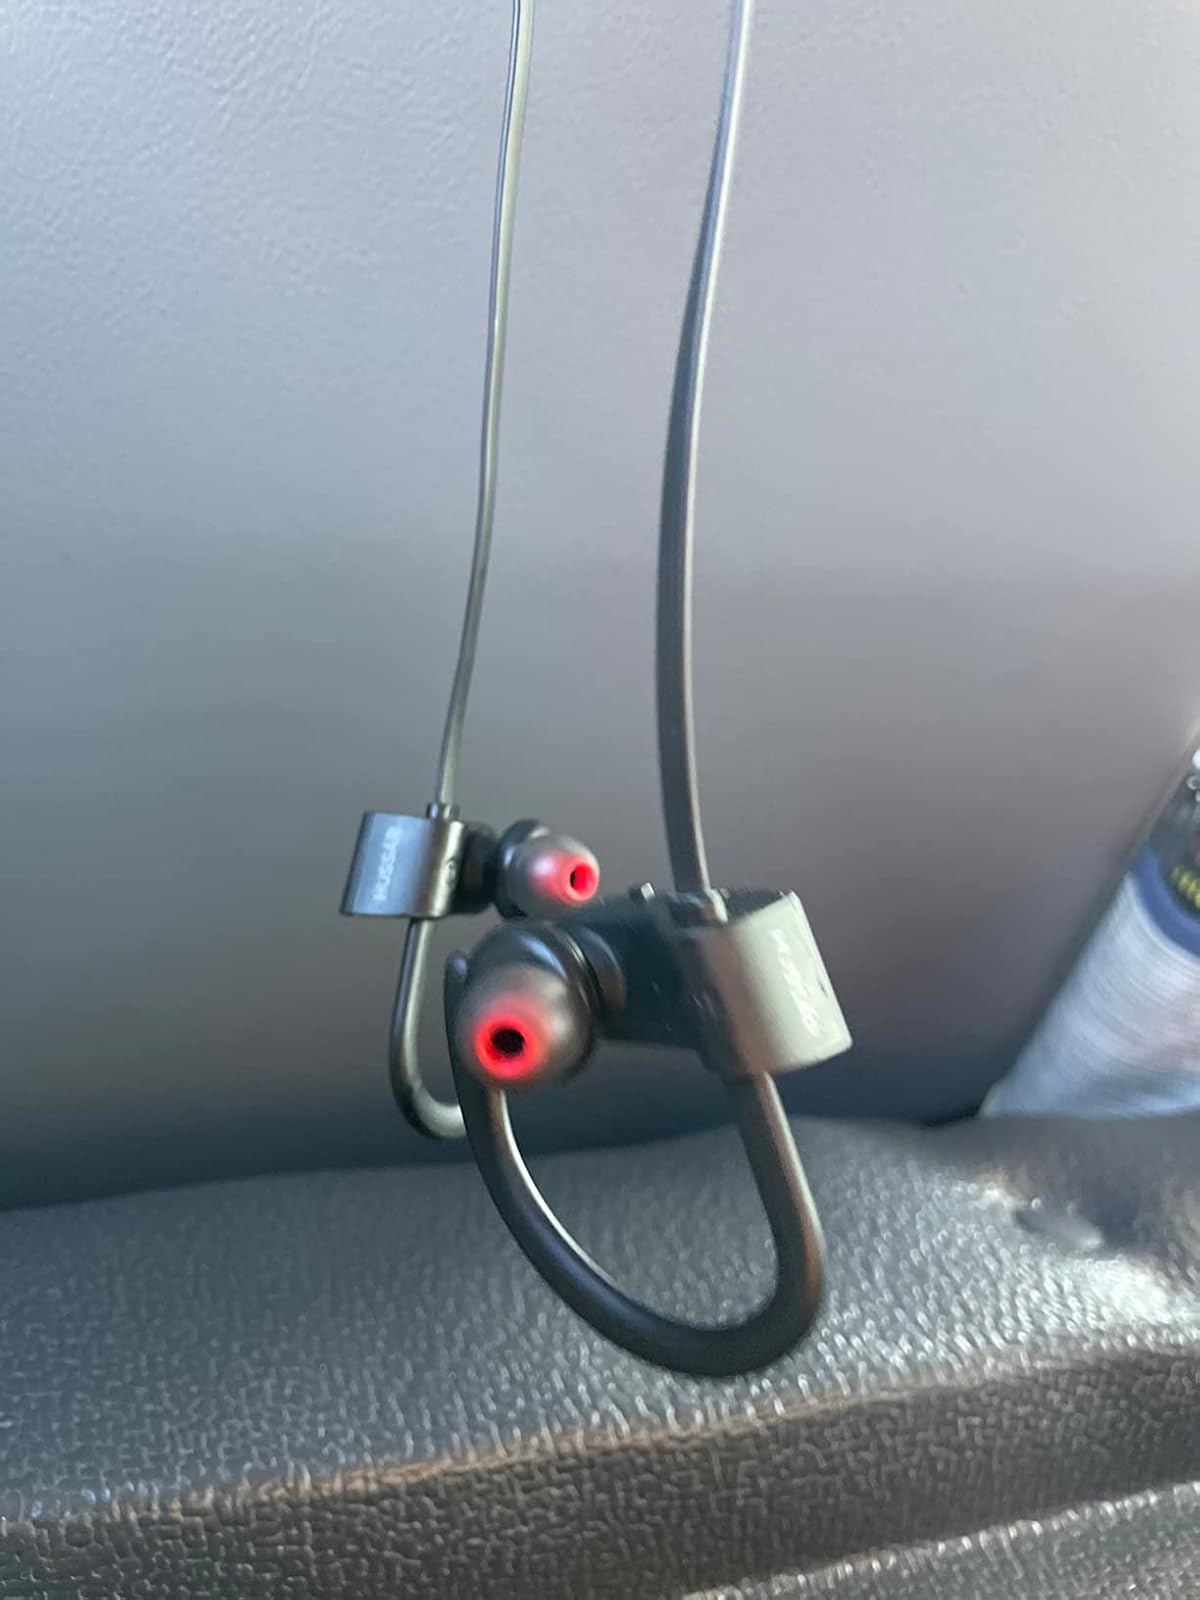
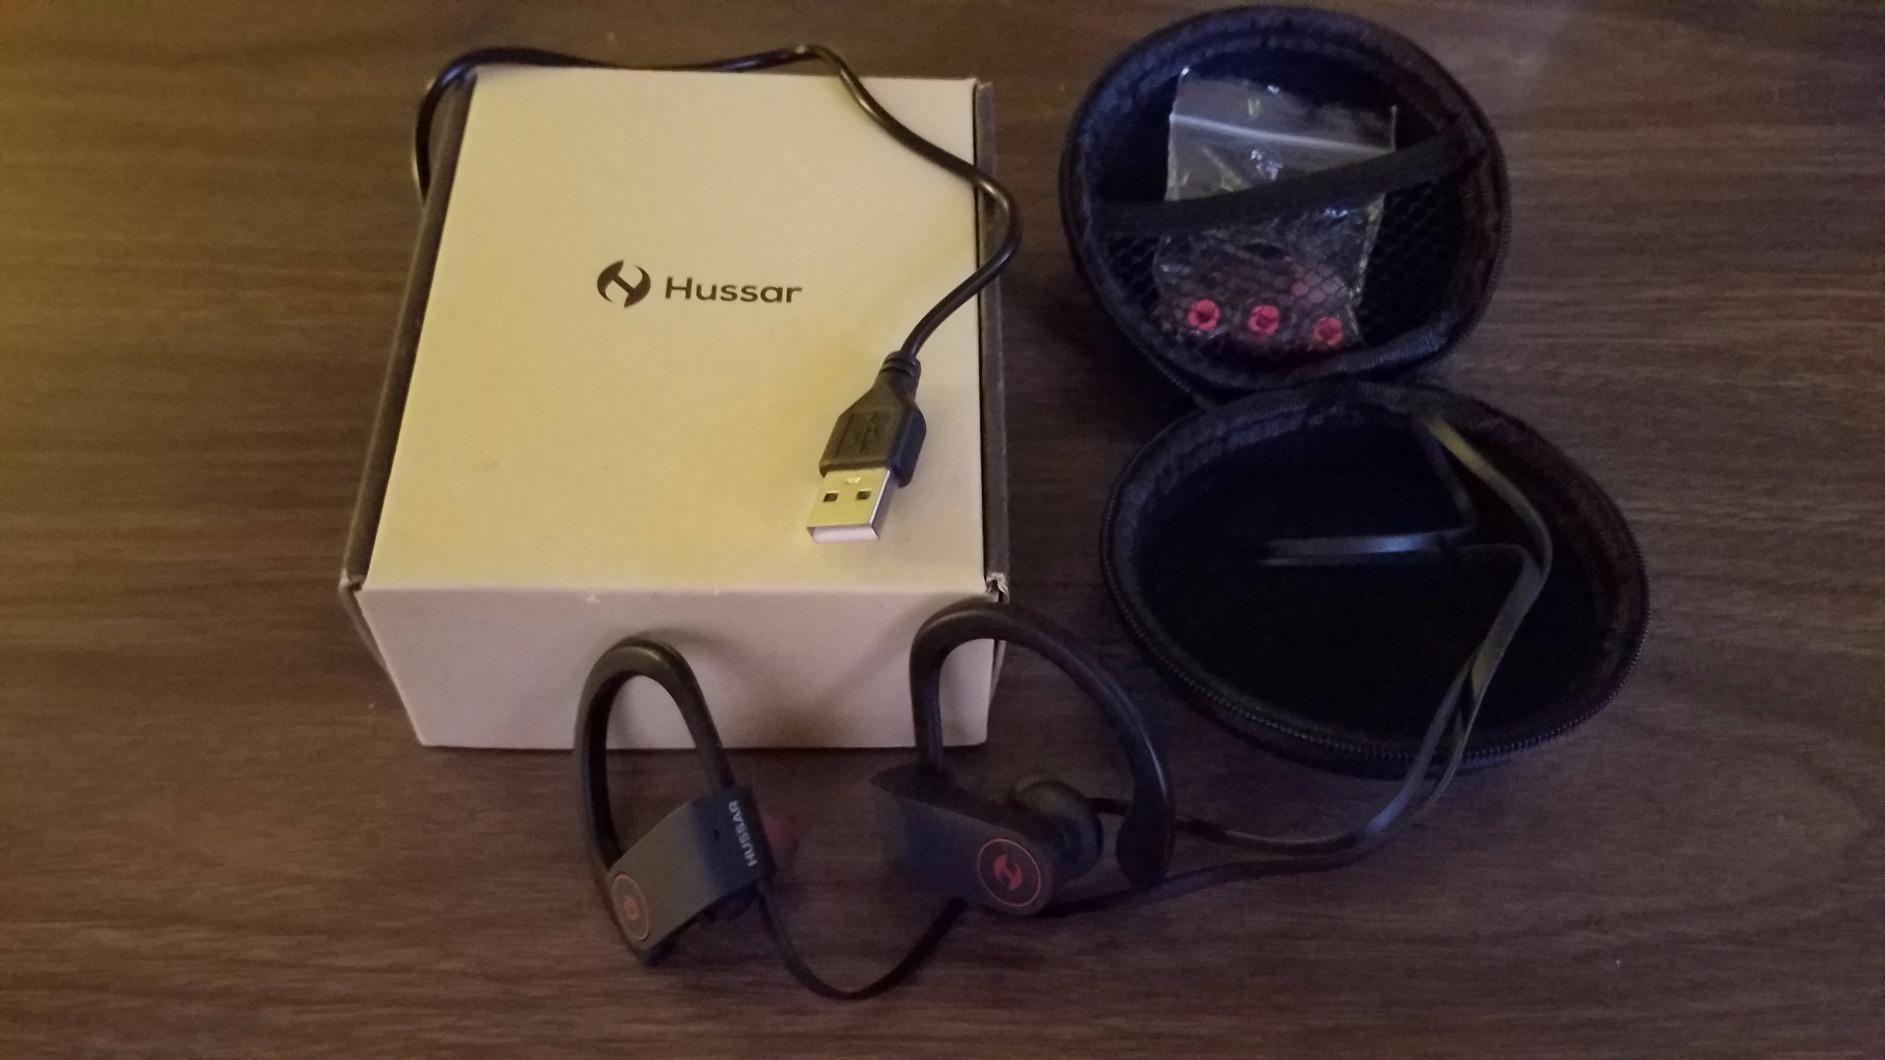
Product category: headphones
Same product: yes